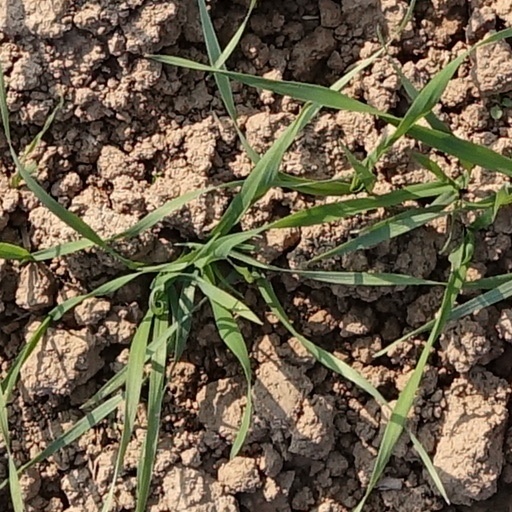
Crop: wheat